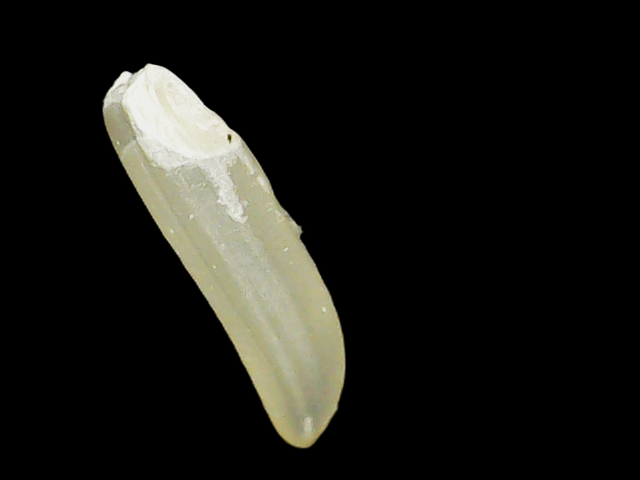
Rice variety: Binadhan25